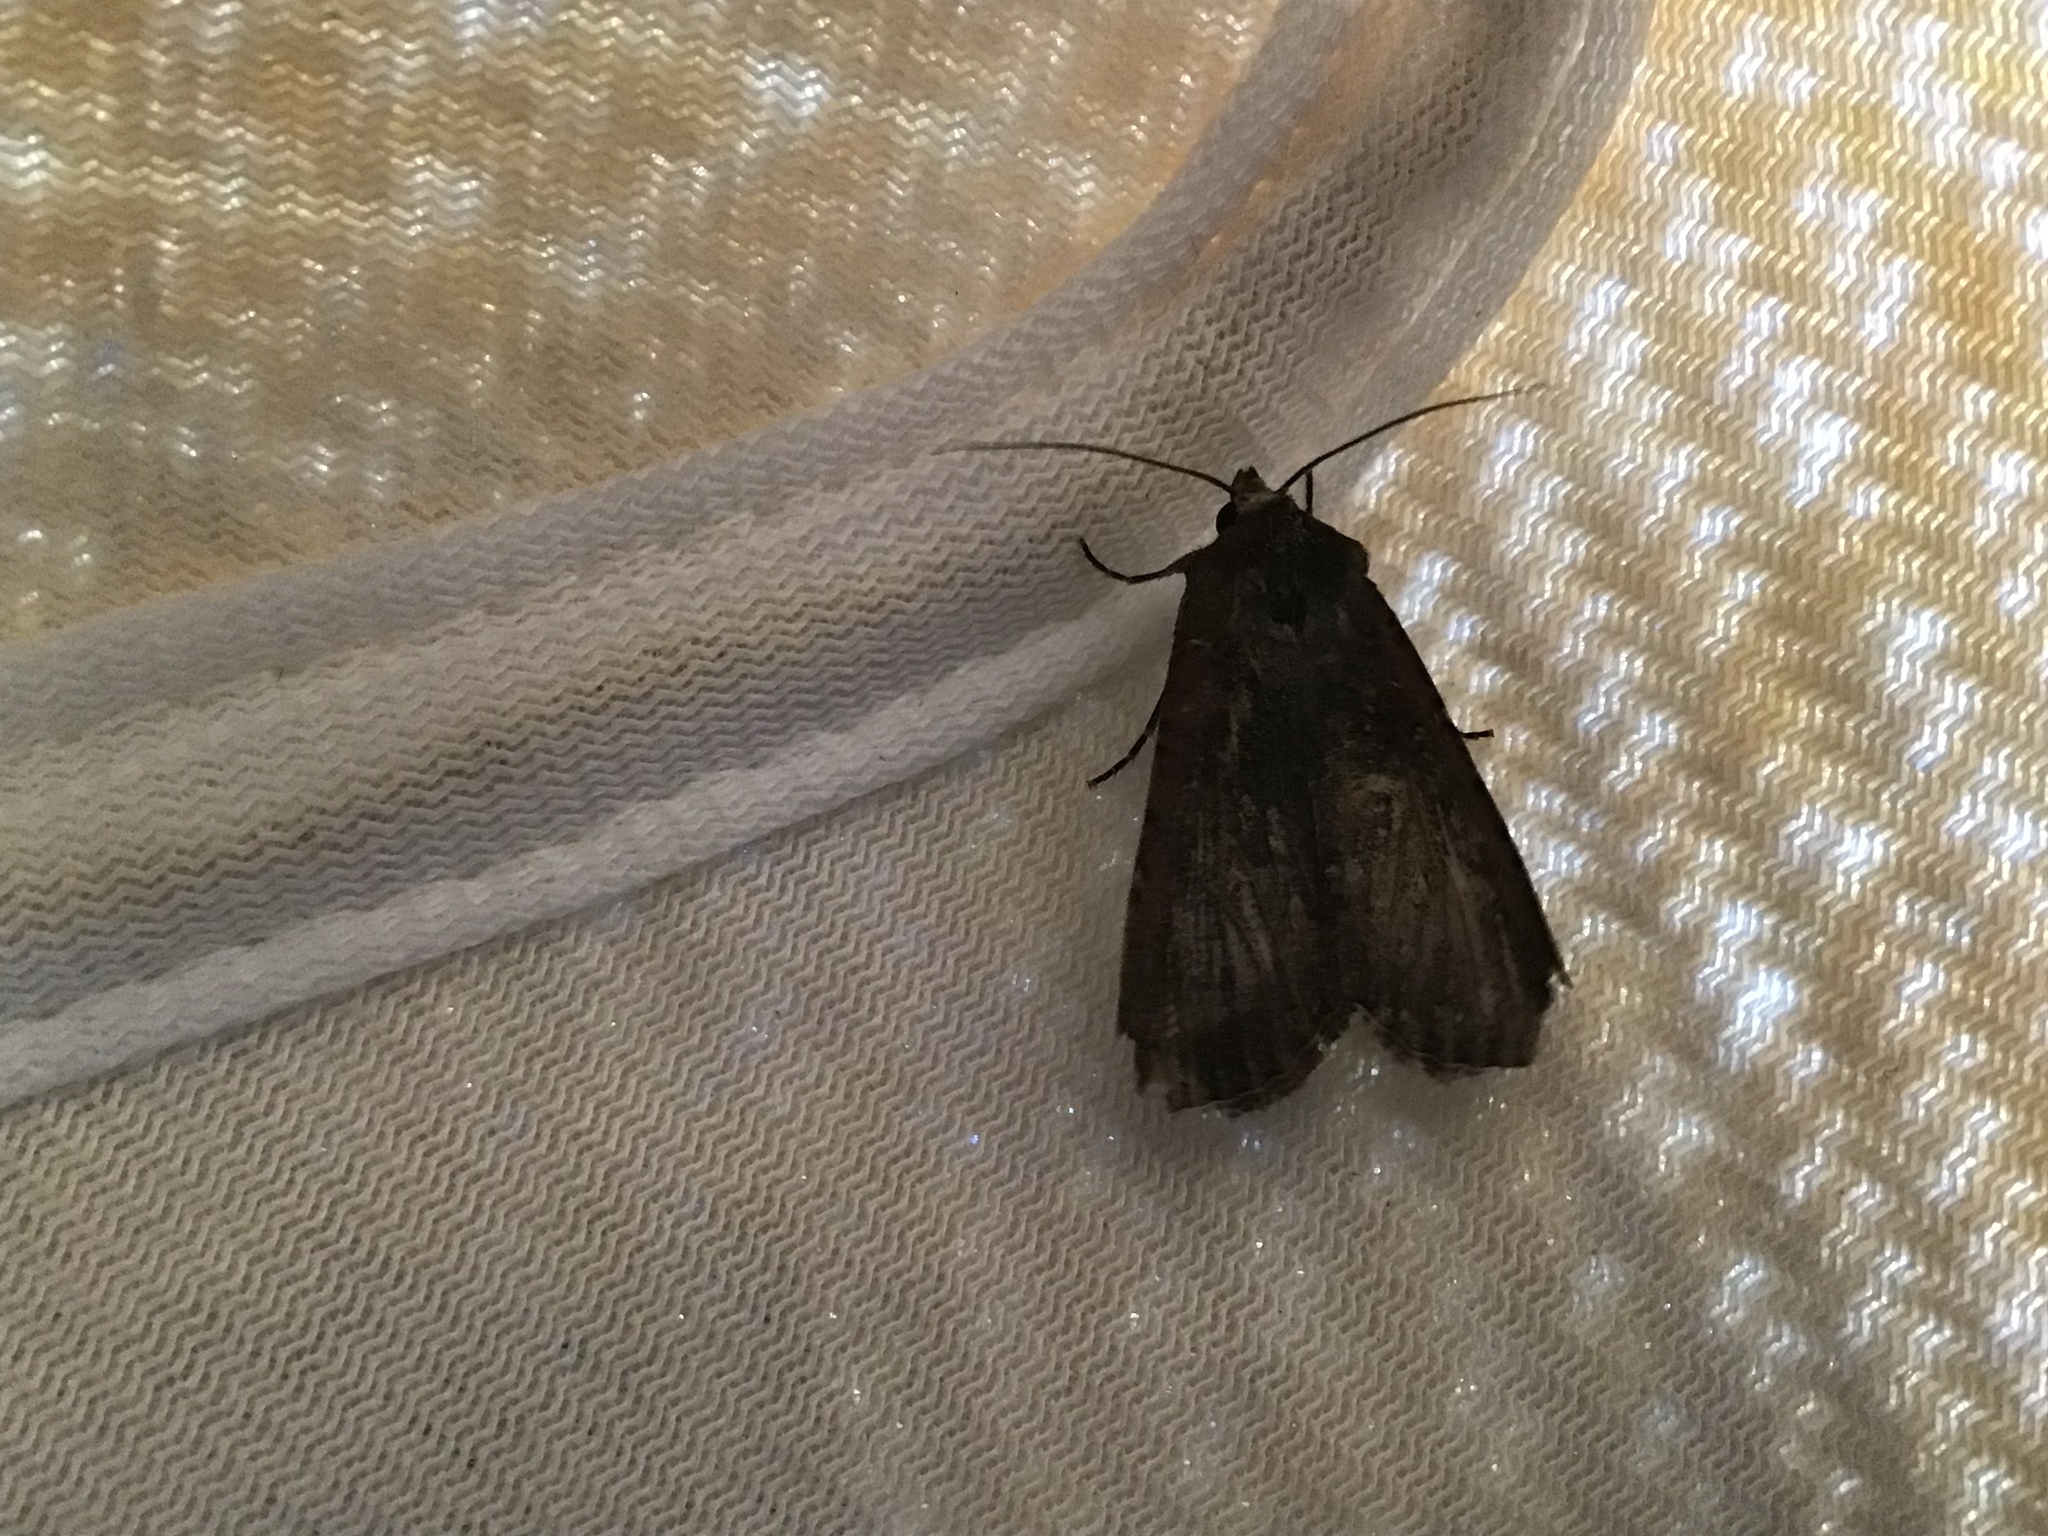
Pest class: cutworms